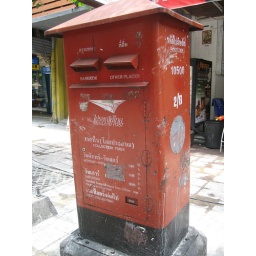
Post box in simon street in thailand